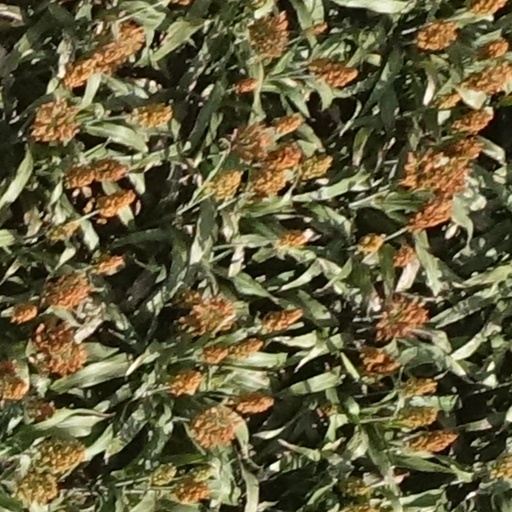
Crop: sorghum